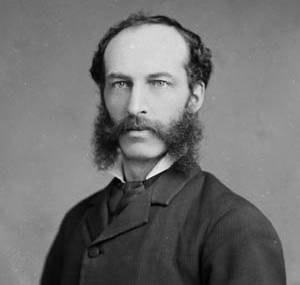
La Société Nationale de l'Acadie est une organisation internationale non gouvernementale fédérant diverses associations acadiennes et qui a pour mandat « la promotion et la défense des droits et intérêts du peuple acadien des provinces de l'Atlantique ». Elle est accréditée du statut consultatif auprès l'Organisation internationale de la francophonie depuis 2005. Elle a pour devise : « La force d'un peuple ».
Pierre-Amand Landry a été enseignant, avocat, juge et homme politique canadien. Il est une figure majeure de la renaissance acadienne.
La renaissance acadienne est une période de l'Histoire de l'Acadie s'étalant, selon les sources, entre 1850 et 1881.
L'histoire de l'Acadie débute au XVIᵉ siècle. Ce territoire est toutefois déjà habité depuis au moins onze millénaires, d'abord par les Paléoaméricains. La période du grand hiatus, entre -8000 et -3000, correspond à un manque de preuves archéologiques. La culture archaïque maritime s'installe ensuite près de la mer et vit surtout des ressources halieutiques, côtoyant probablement d'autres peuples. La céramique est adoptée vers -500, à l'époque où se développent les peuples des Micmacs et des Etchemins. Ce qui est arrivé à ces derniers n'est pas connu, mais les Malécites, à qui leur sont probablement liés, occupent ensuite leur territoire.